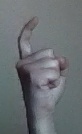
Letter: ra